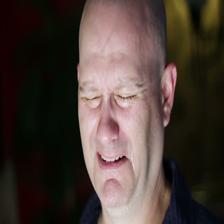
Image emotion (VAD): valence: -0.8, arousal: -0.4, dominance: -0.6
Candidate emotion words:
sorrowful — valence: -0.902, arousal: -0.156, dominance: -0.674
shocked — valence: -0.416, arousal: 0.546, dominance: -0.25
jumpy — valence: -0.294, arousal: 0.62, dominance: -0.568
unsettled — valence: -0.584, arousal: 0.294, dominance: -0.66
Best matching emotion: sorrowful